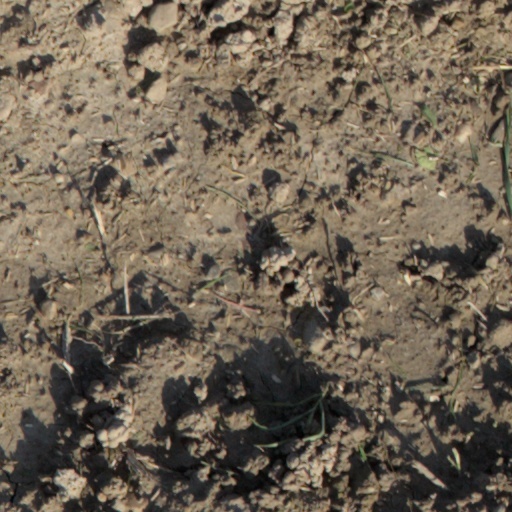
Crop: wheat